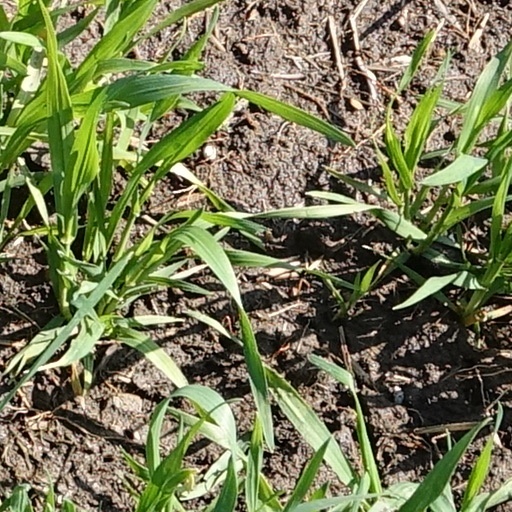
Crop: wheat